Von Neumann universal constructor

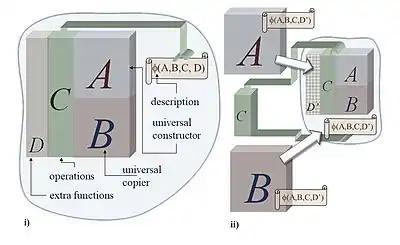
Von Neumann's System of Self-Replication Automata with the ability to evolve (Figure adapted from Luis Rocha's Lecture Notes at Binghamton University). i) the self-replicating system is composed of several automata plus a separate description (an encoding formalized as a Turing 'tape') of all the automata: Universal Constructor (A), Universal Copier (B), operating system (C), extra functions not involved with replication (D), and separate description Φ(A,B,C,D) encoding all automata. ii) (Top) Universal Constructor produces (decodes) automata from their description ("active" mode of description); (Bottom) Universal Copier copies description of automata ("passive" mode of description); Mutations Φ(D') to description Φ(D) (not changes in automaton D directly) propagate to the set of automata produced in next generation, allowing (automata + description) system to continue replicating and evolving (D → D'). The active process of construction from a description parallels DNA translation, the passive process of copying the description parallels DNA replication, and inheritance of mutated descriptions parallels Vertical inheritance of DNA mutations in Biology, and were proposed by Von Neumann before the discovery of the structure of the DNA molecule and how it is separately translated and replicated in the Cell.

Von Neumann's design has traditionally been understood to be a demonstration of the logical requirements for machine self-replication. However, it is clear that far simpler machines can achieve self-replication. Examples include trivial crystal-like growth, template replication, and Langton's loops. But von Neumann was interested in something more profound: construction, universality, and evolution.